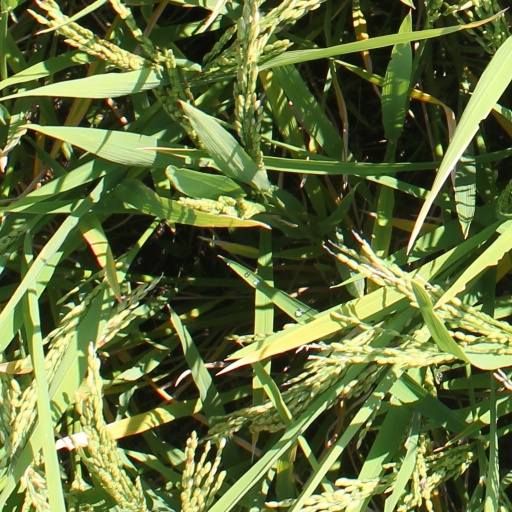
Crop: rice